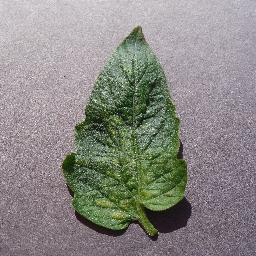
Label: Tomato___Spider_mites Two-spotted_spider_mite